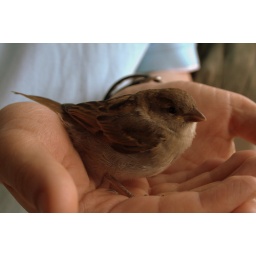
This little fellow had just knocked himself out by flying in to our window